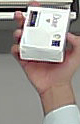
Product: dove_soap